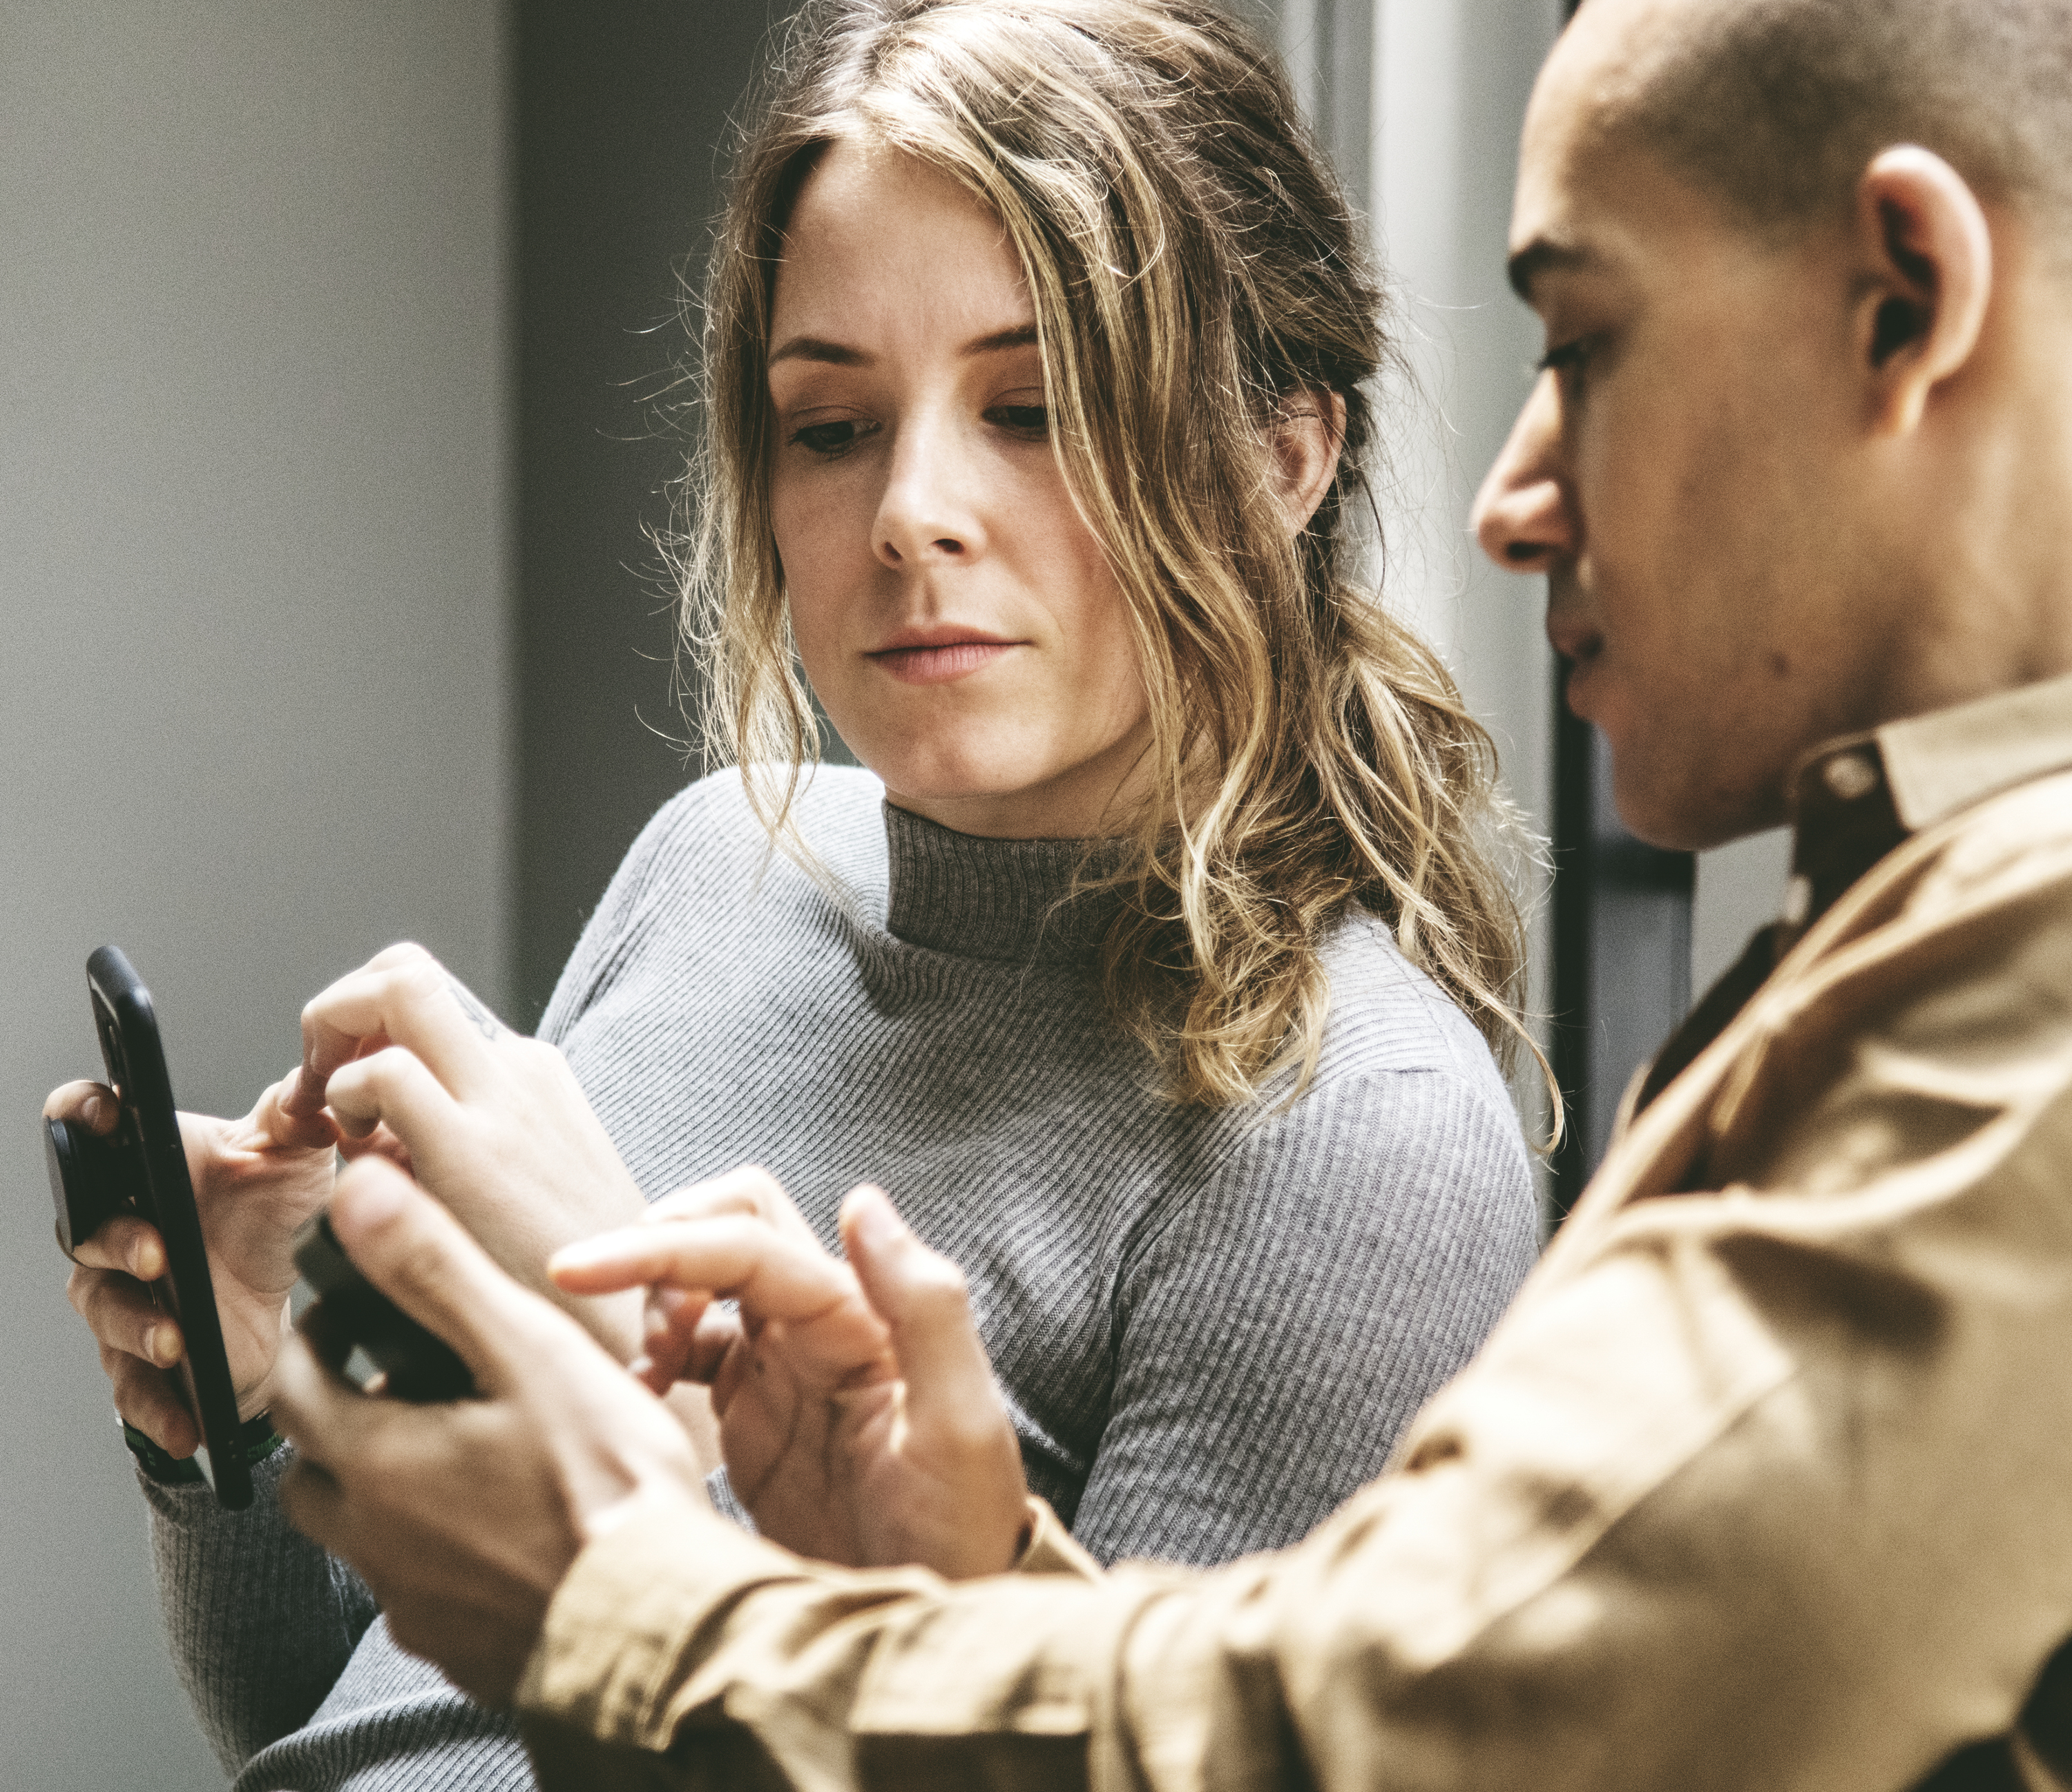
american, caucasian, cellphone, chat, chatting, communication, community, connecting, connection, data, device, digital, electronic, european, friends, gadget, global, information, innovation, internet, man, media, message, messaging, mobile, network, networking, online, phone, sharing, showing, smartphone, social, startup, technology, telephone, texting, together, togetherness, using, westerner, wireless, woman, human behavior, girl, professional